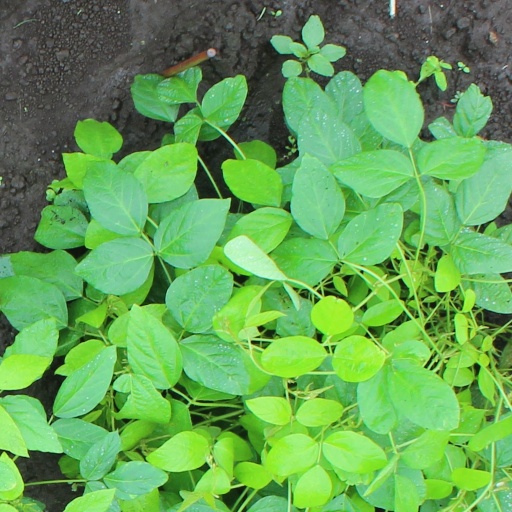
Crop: soybean